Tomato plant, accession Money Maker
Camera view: horizontal (90 deg, fisheye); turntable rotation: 300 degrees
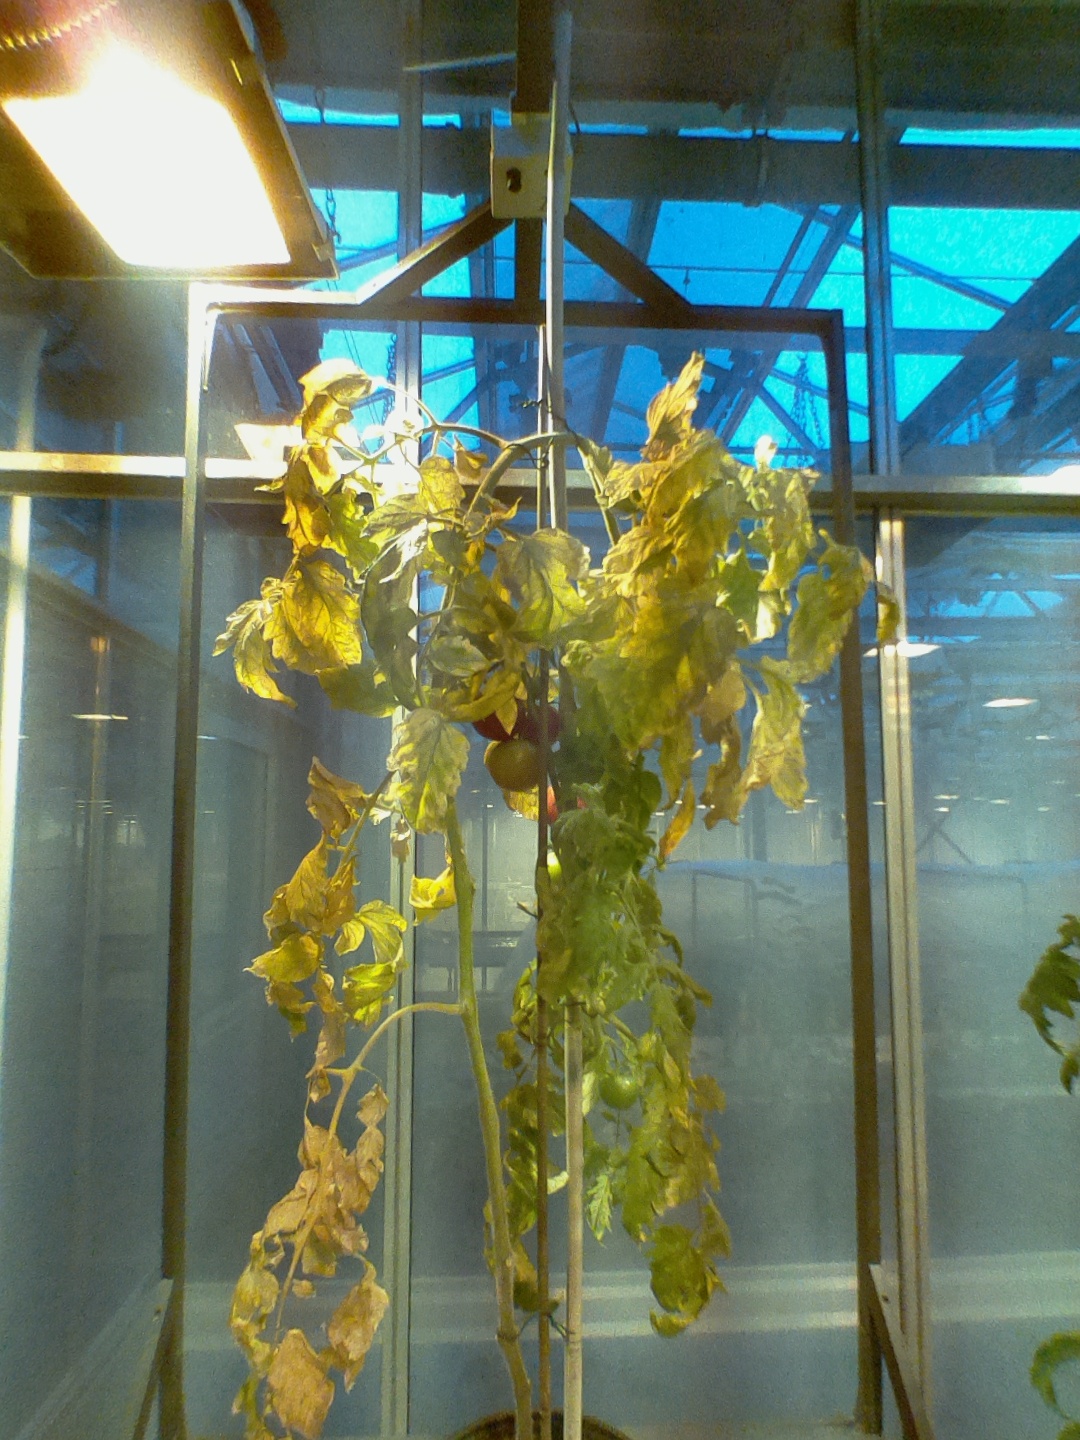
BBCH growth stage 86: 60%-70% of fruits show typical fully ripe color